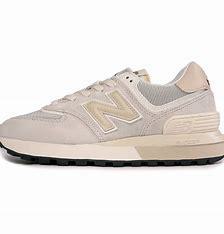
Brand: New
Model: Balance New Balance 574